Sapphic stanza

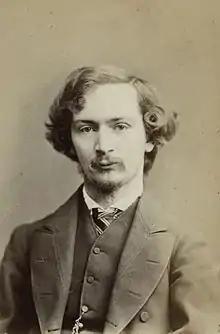
Algernon Charles Swinburne, around the time he published "Sapphics"

Though some English poets attempted quantitative effects in their verse, quantity is not phonemic in English. So, imitations of the Sapphic stanza are typically structured by replacing "long" with "stressed" syllables, and "short" with "unstressed" syllables (and often additional alterations, as exemplified below).